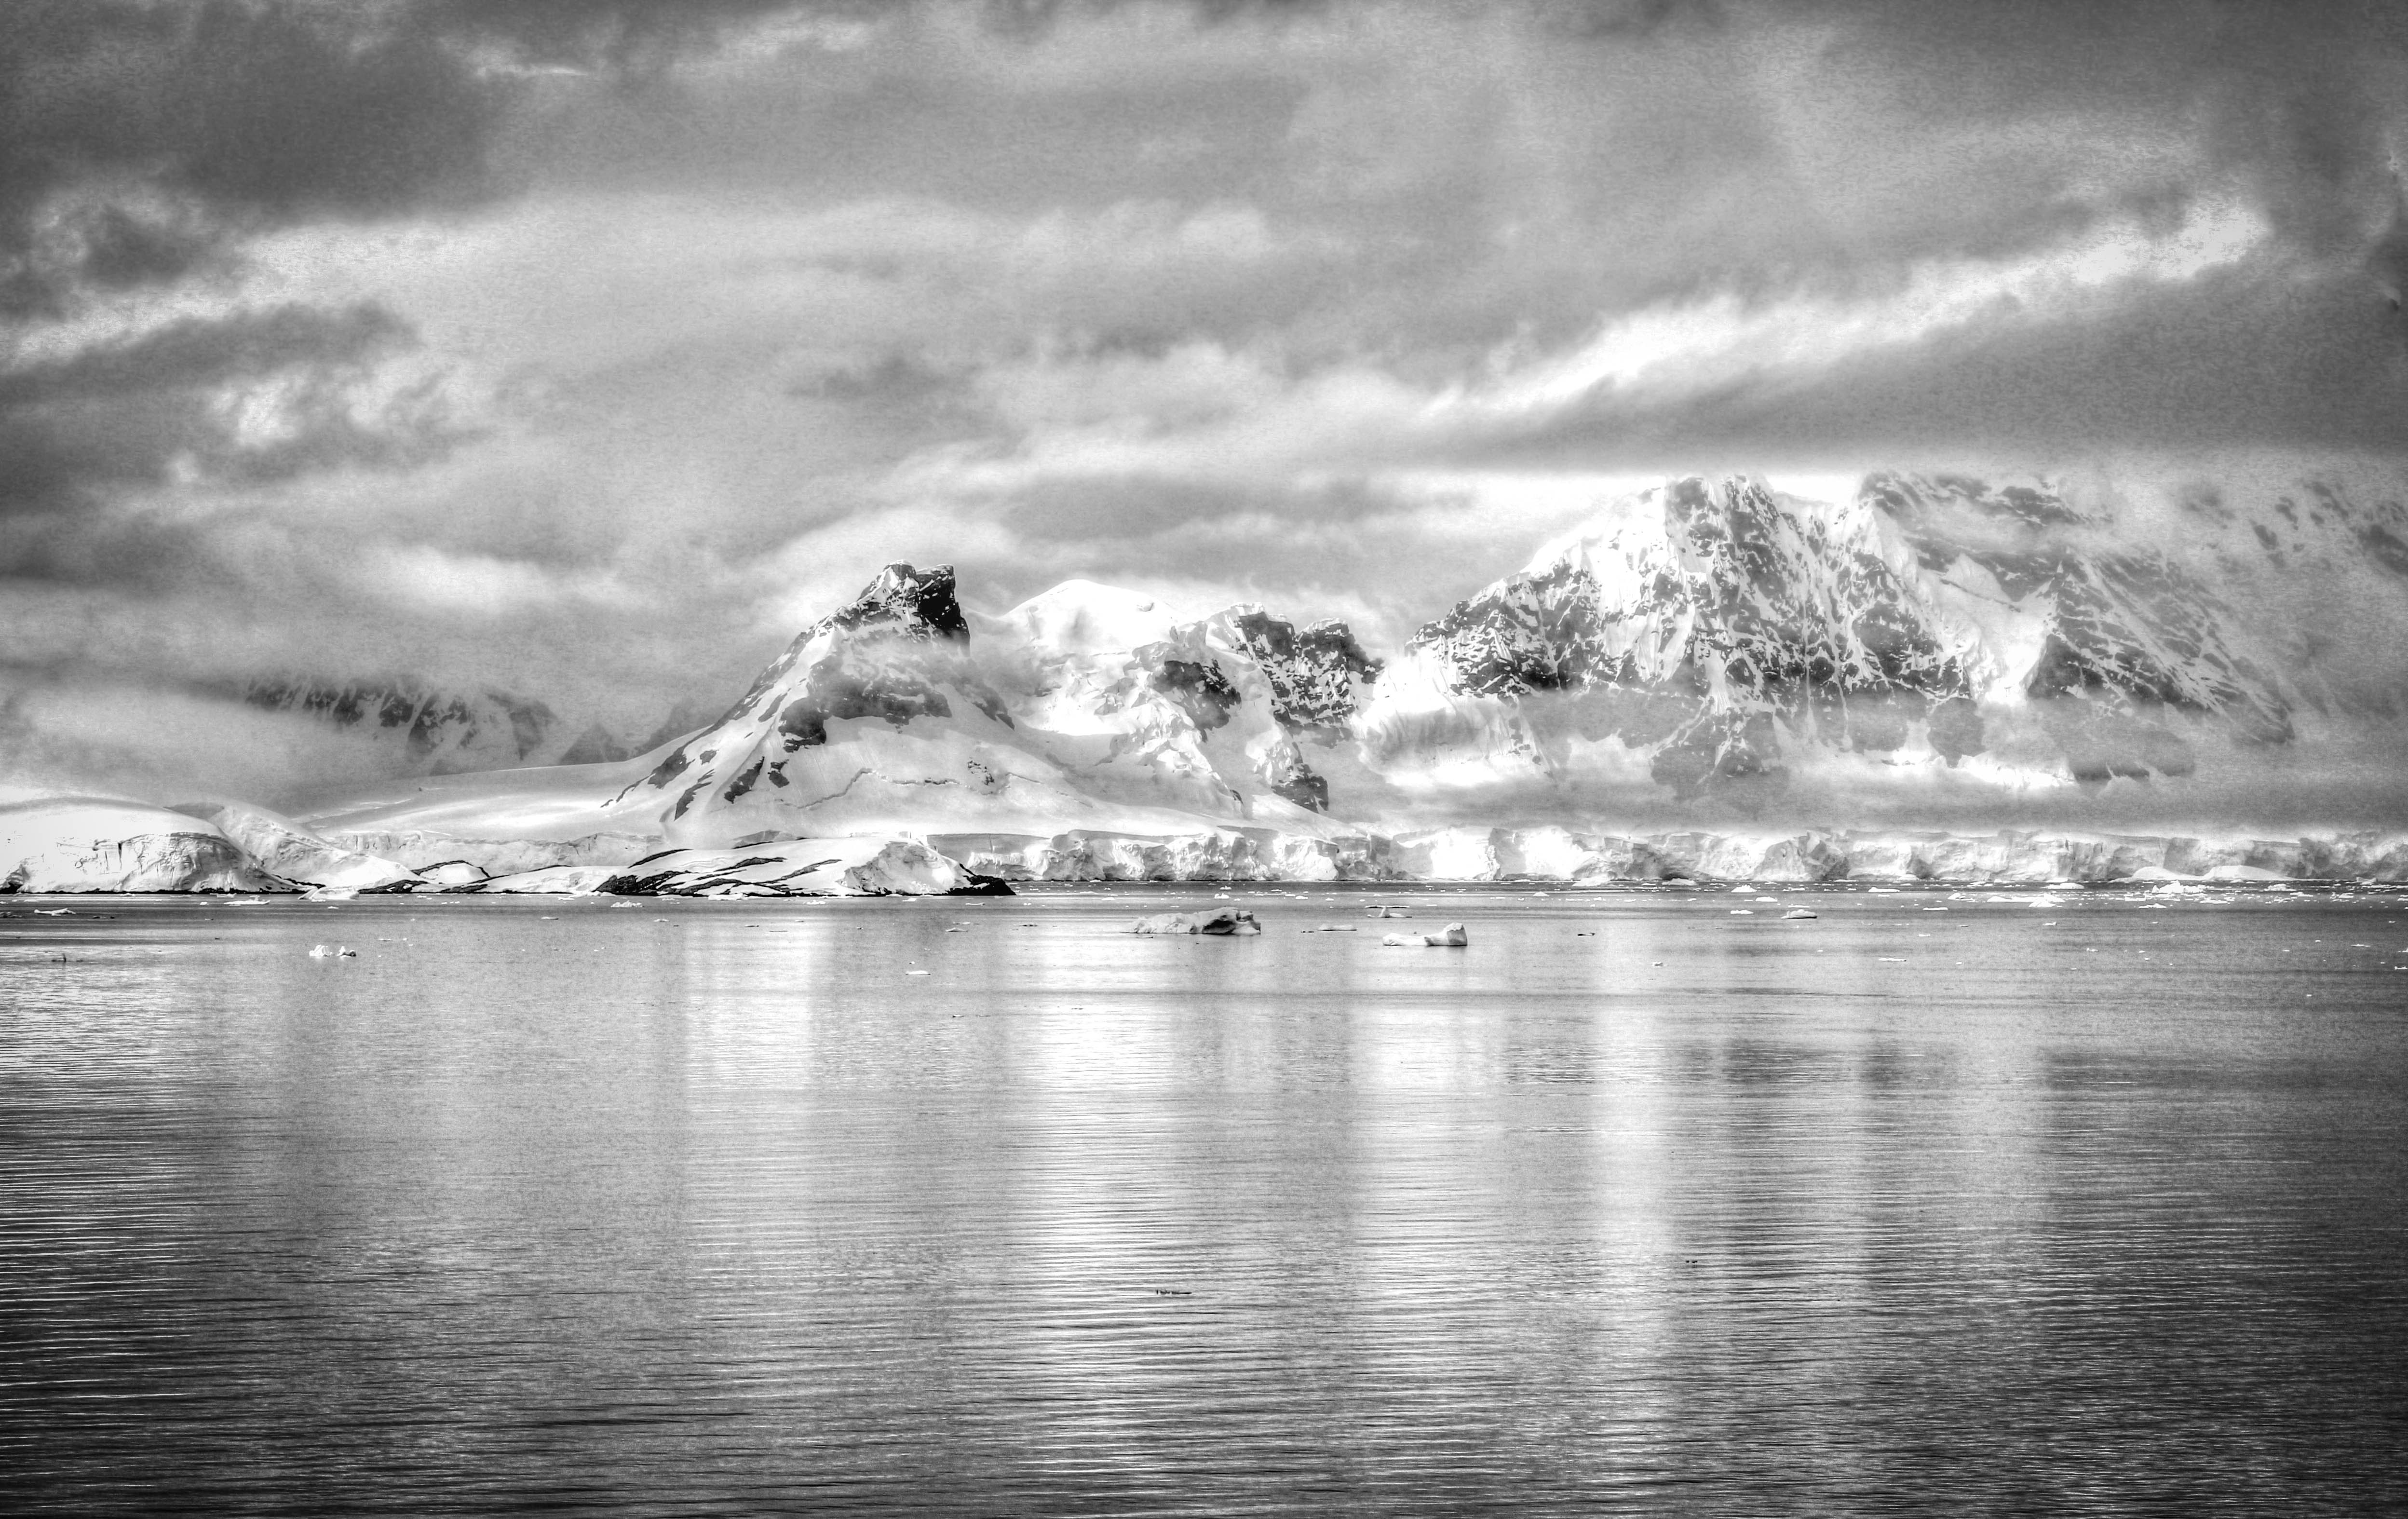
sea, coast, water, nature, outdoor, horizon, mountain, snow, cold, cloud, black and white, white, photography, wave, lake, foggy, pole, ice, reflection, weather, snowy, frozen, monochrome, south, clouds, mountains, climate, antarctica, loch, monochrome photography, atmospheric phenomenon, white continent